Katherine Ritvo

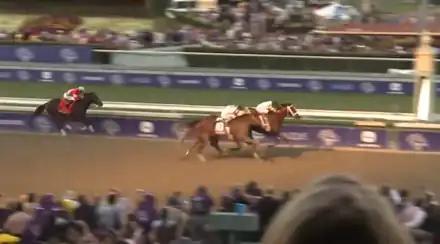
Mucho Macho Man winning the Breeders' Cup Classic

Ritvo's doctors advised her not to return to work in the horse racing industry because of the risks to her immune system posed by the dirt and dust that is part of the environment. Nonetheless, in spite of medical warnings, she returned to horse training within six months, and was credited for saddling four starters in 2009. Though immunity is a concern for transplant recipients, Ritvo remains healthy even though surrounded by horses, dogs, and all of the conditions typical of horse stables.